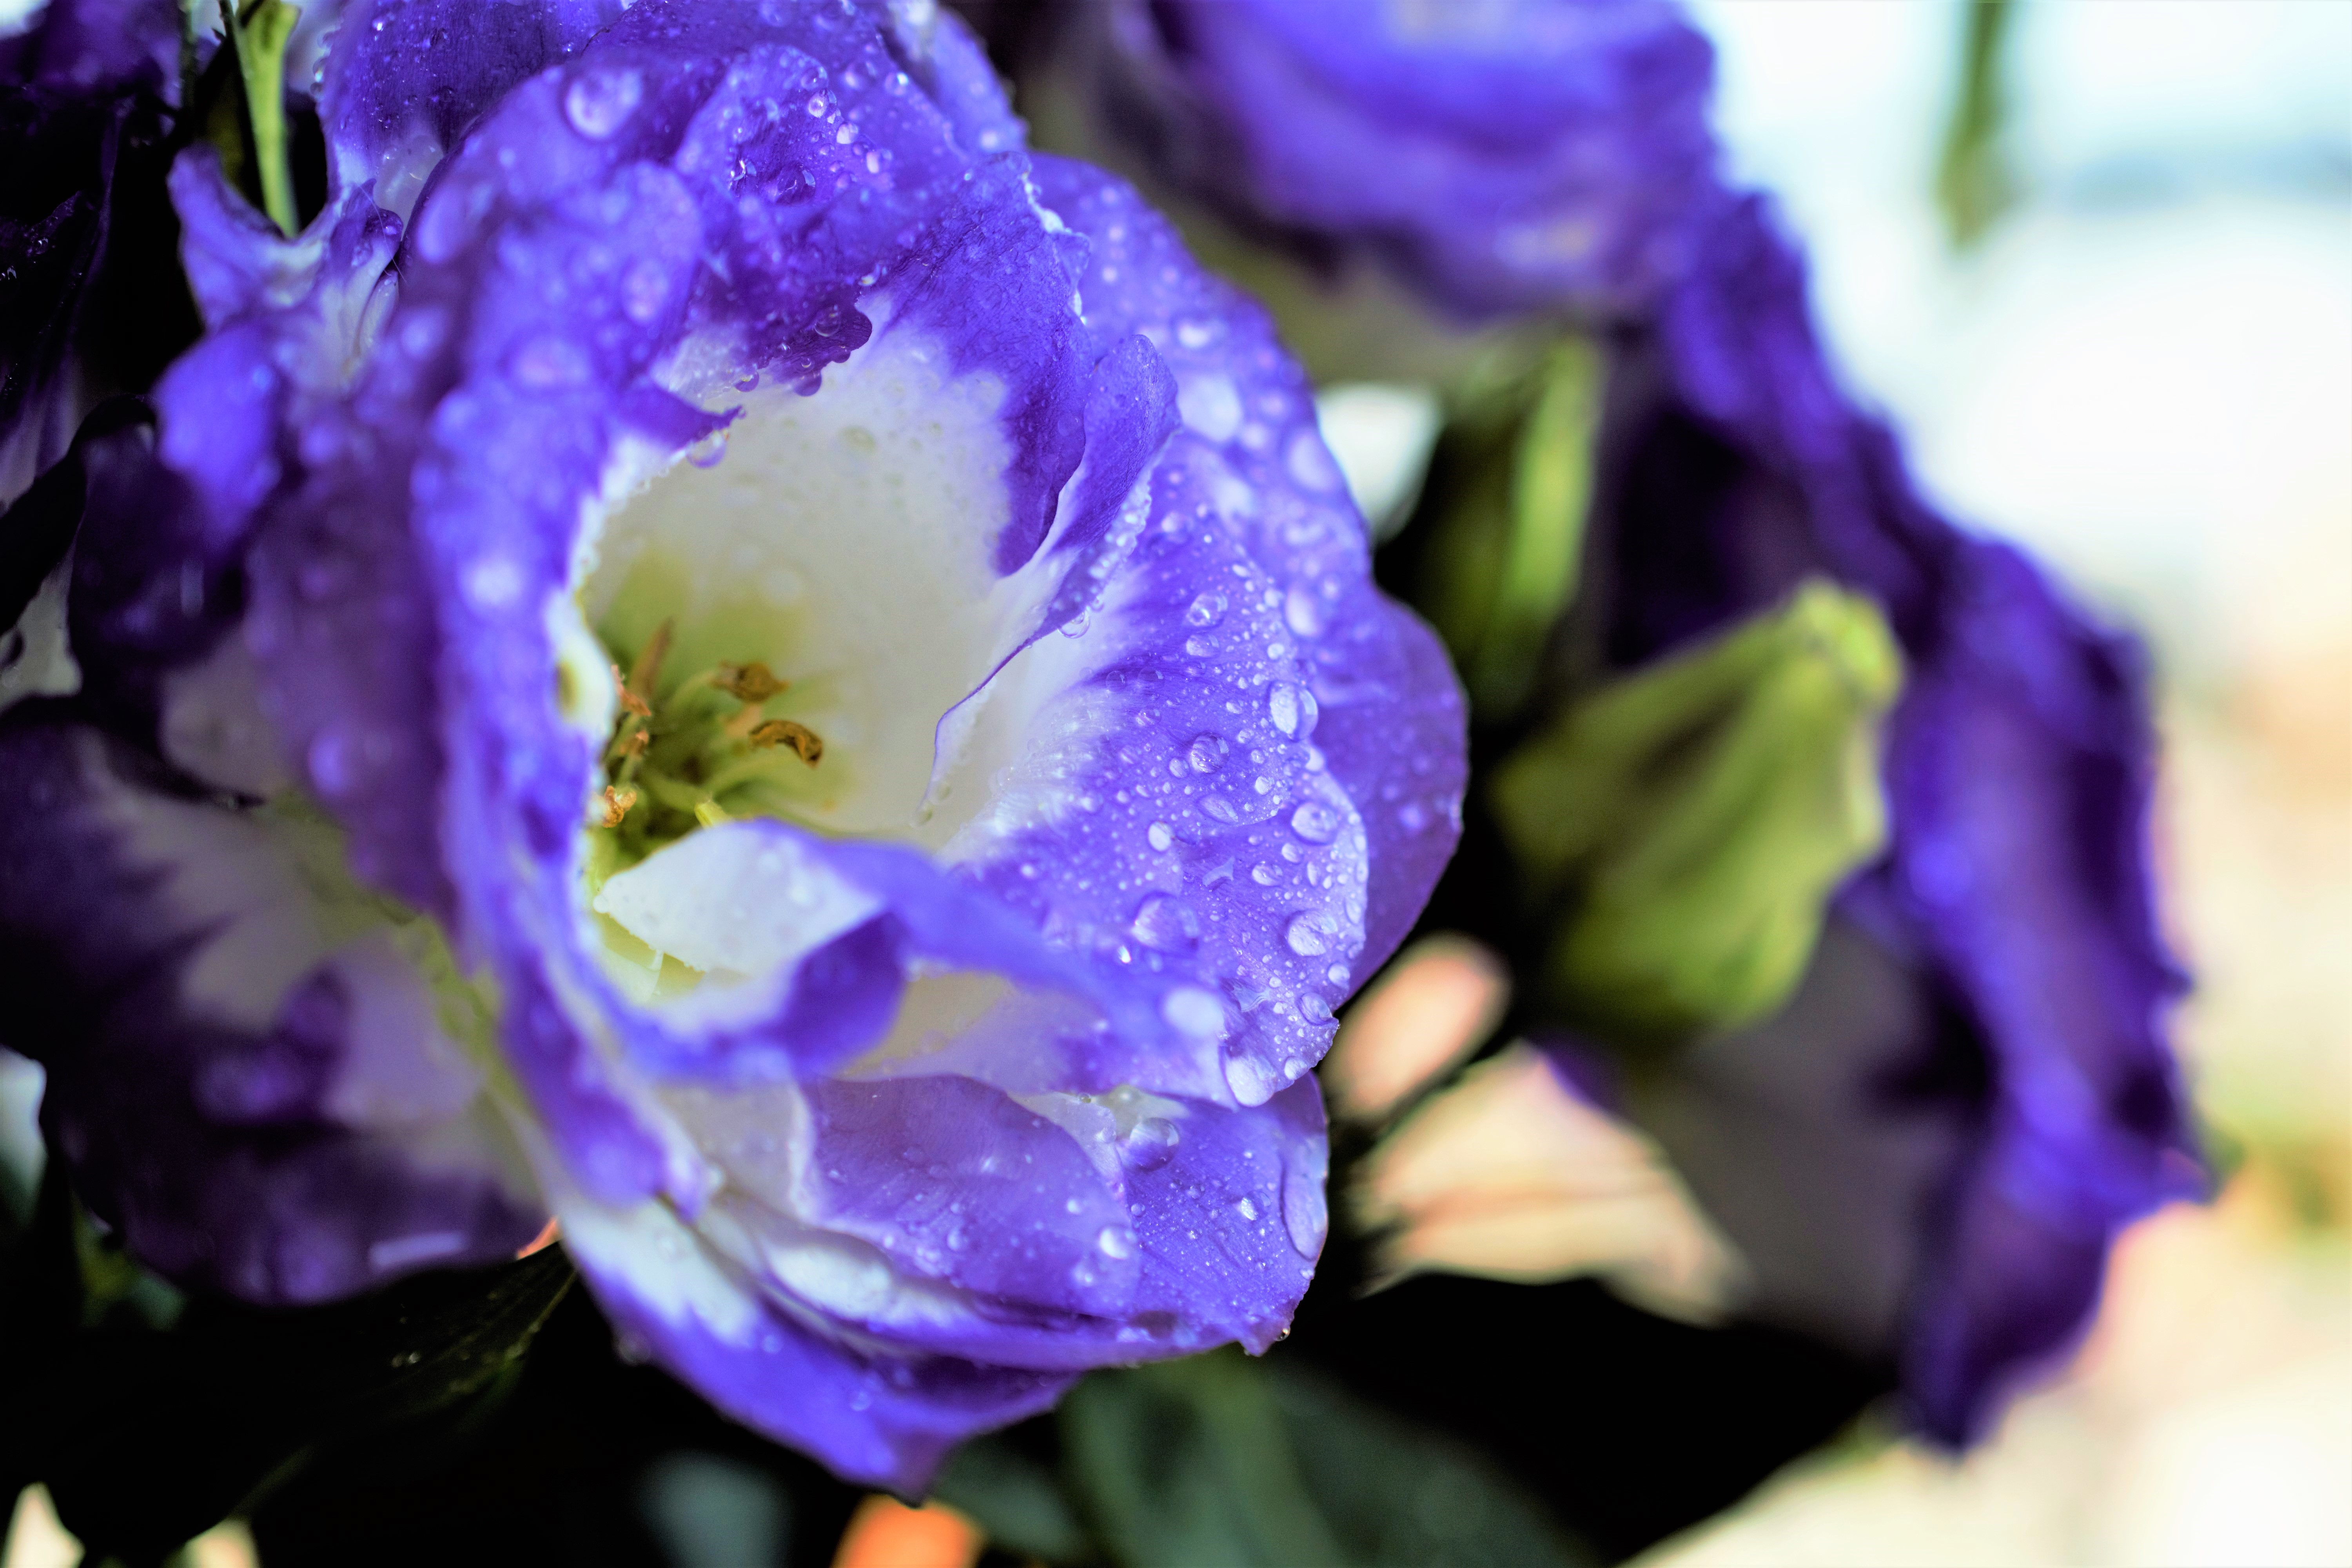
flower, blue, purple, lilac, flowers, macro, plant, nature, spring, water, drop, fresh, leaf, green, botany, petal, violet, magenta, groundcover, tree, terrestrial plant, electric blue, close up, moisture, flowering plant, annual plant, macro photography, pollen, shrub, event, dew, herbaceous plant, blossom, rose family, four o clock family, violet family, spiderwort, morning glory, bellflower family, iris, wildflower, gentian family